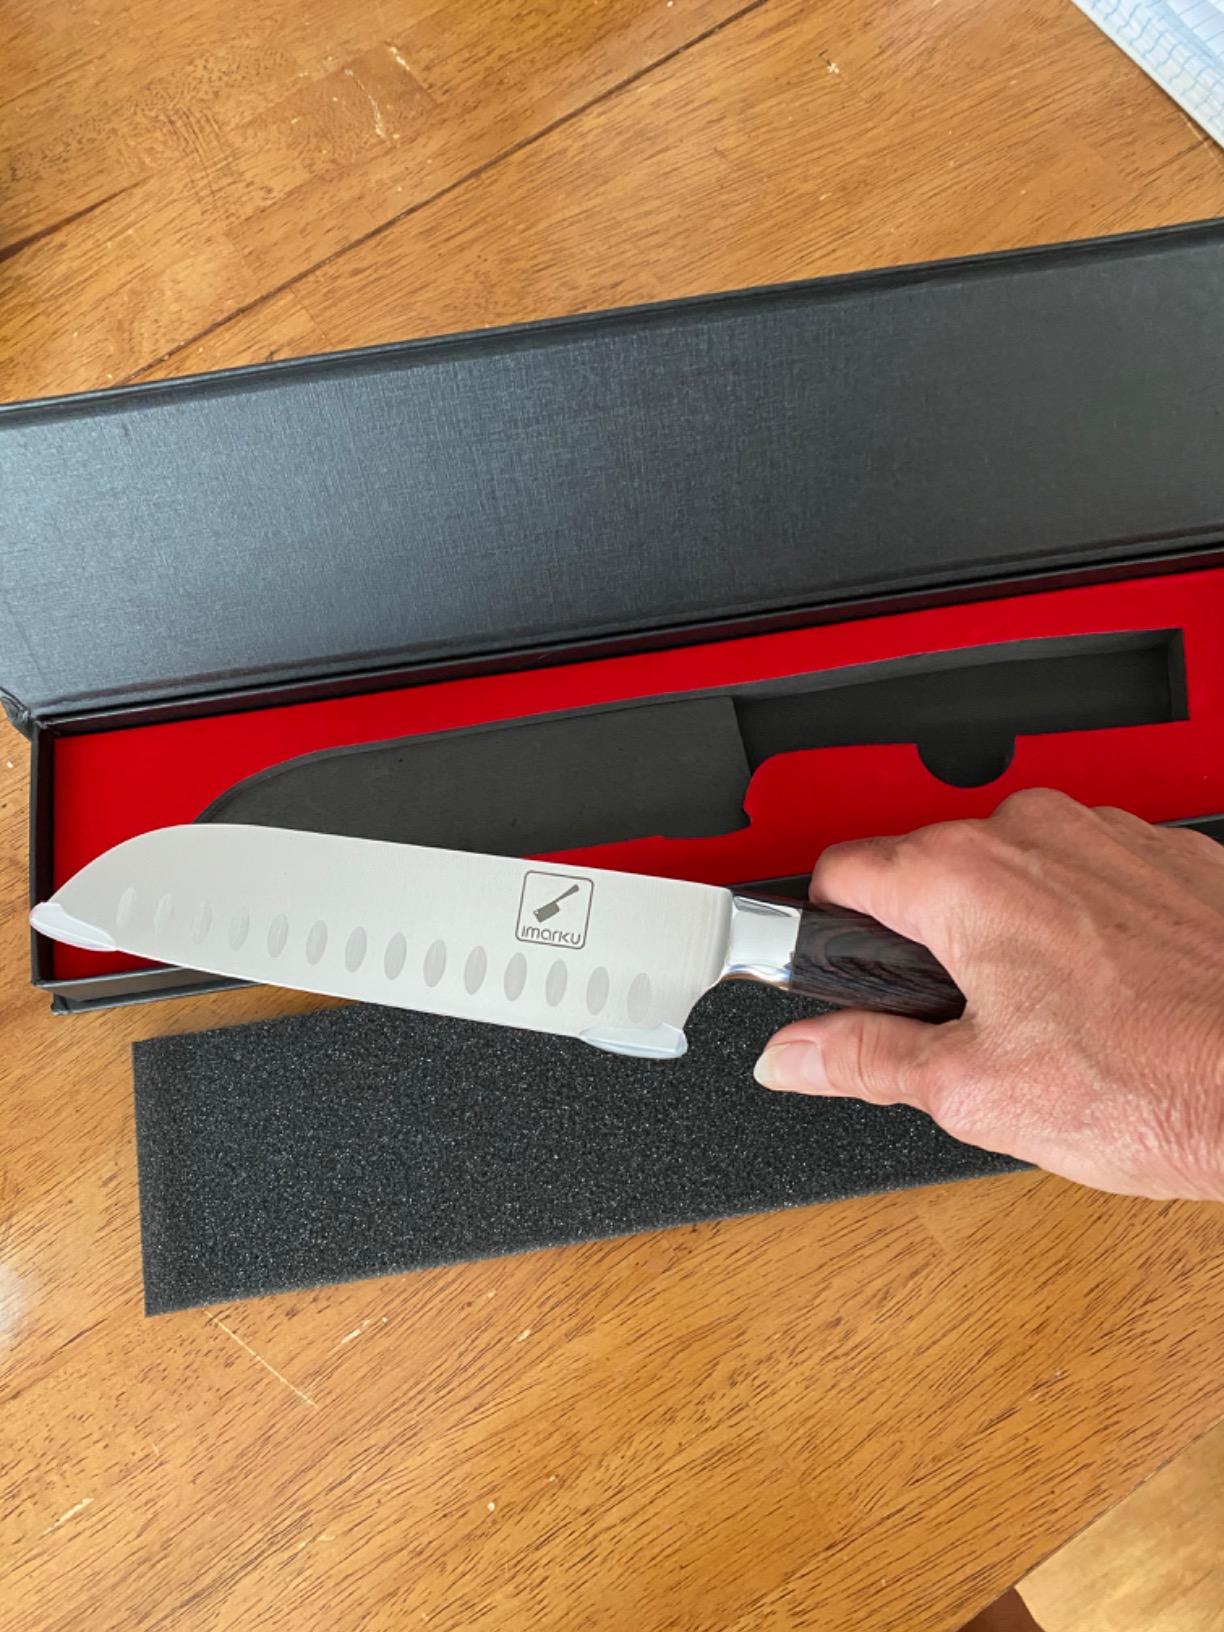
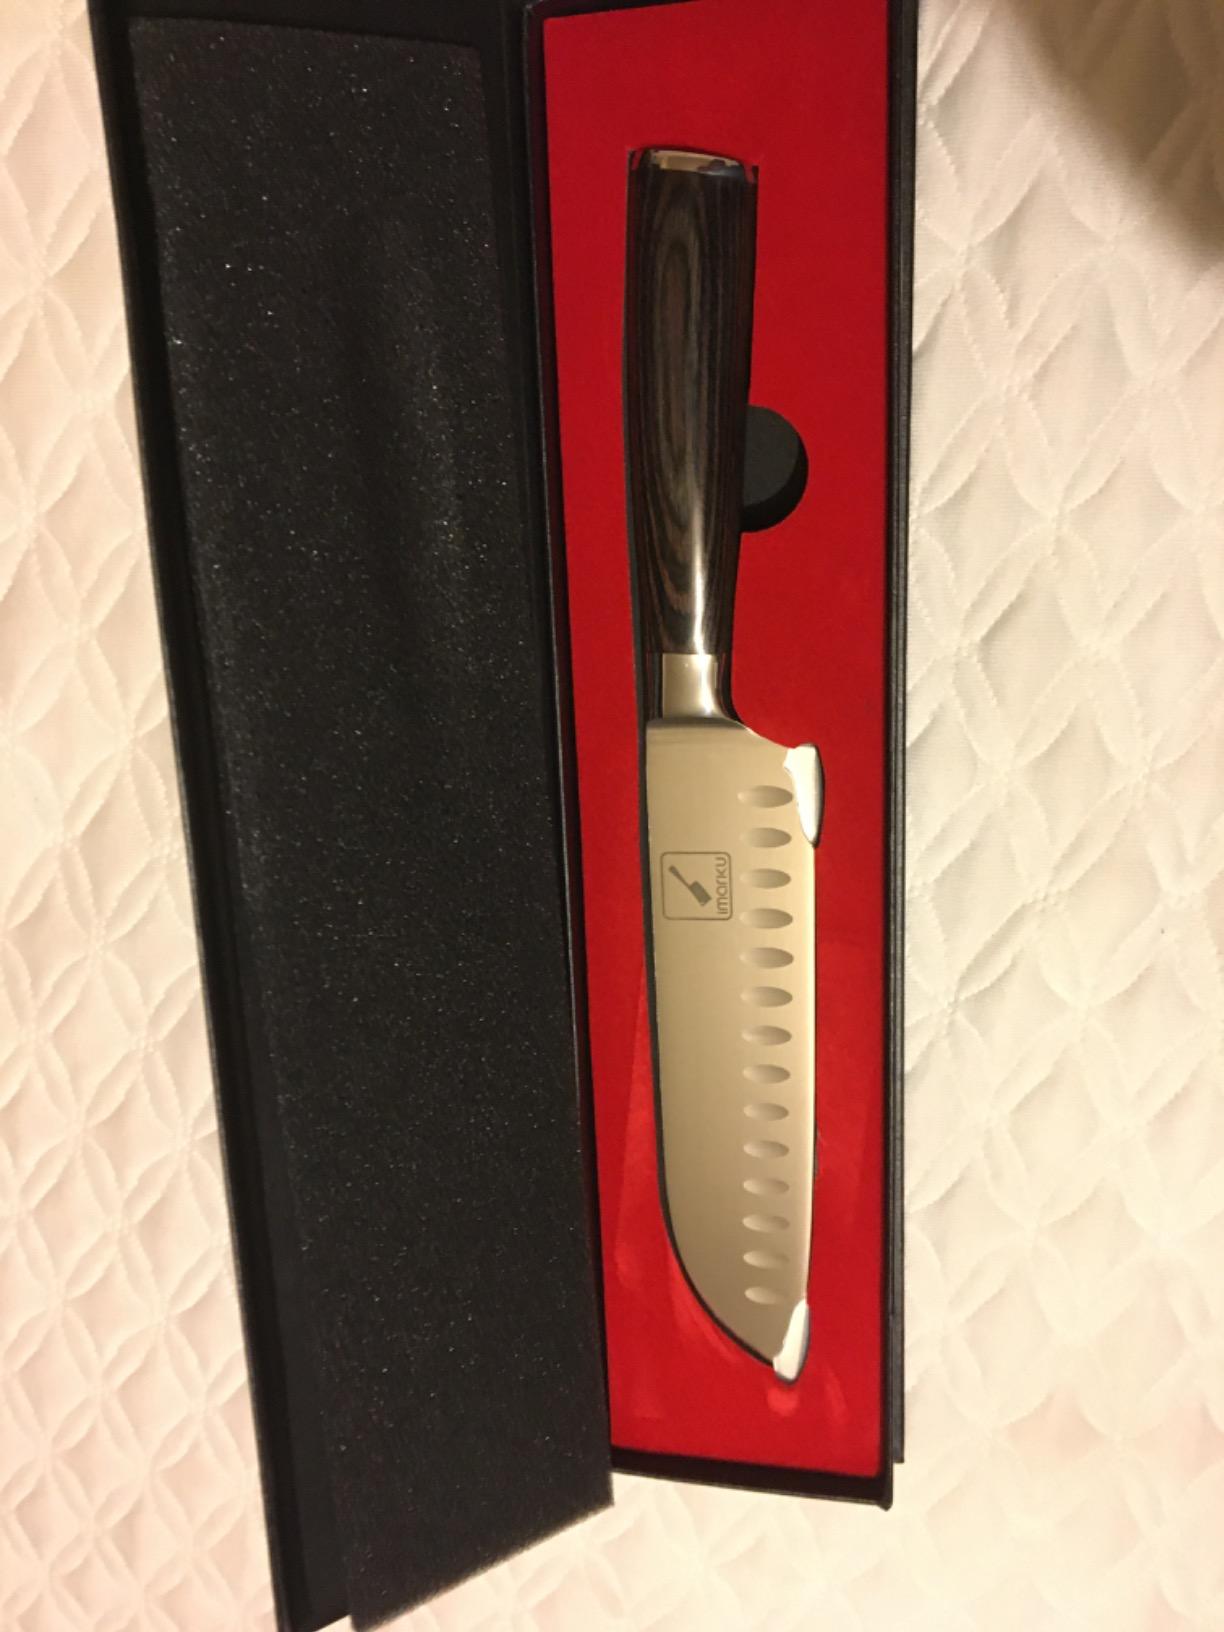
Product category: items_knife
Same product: yes